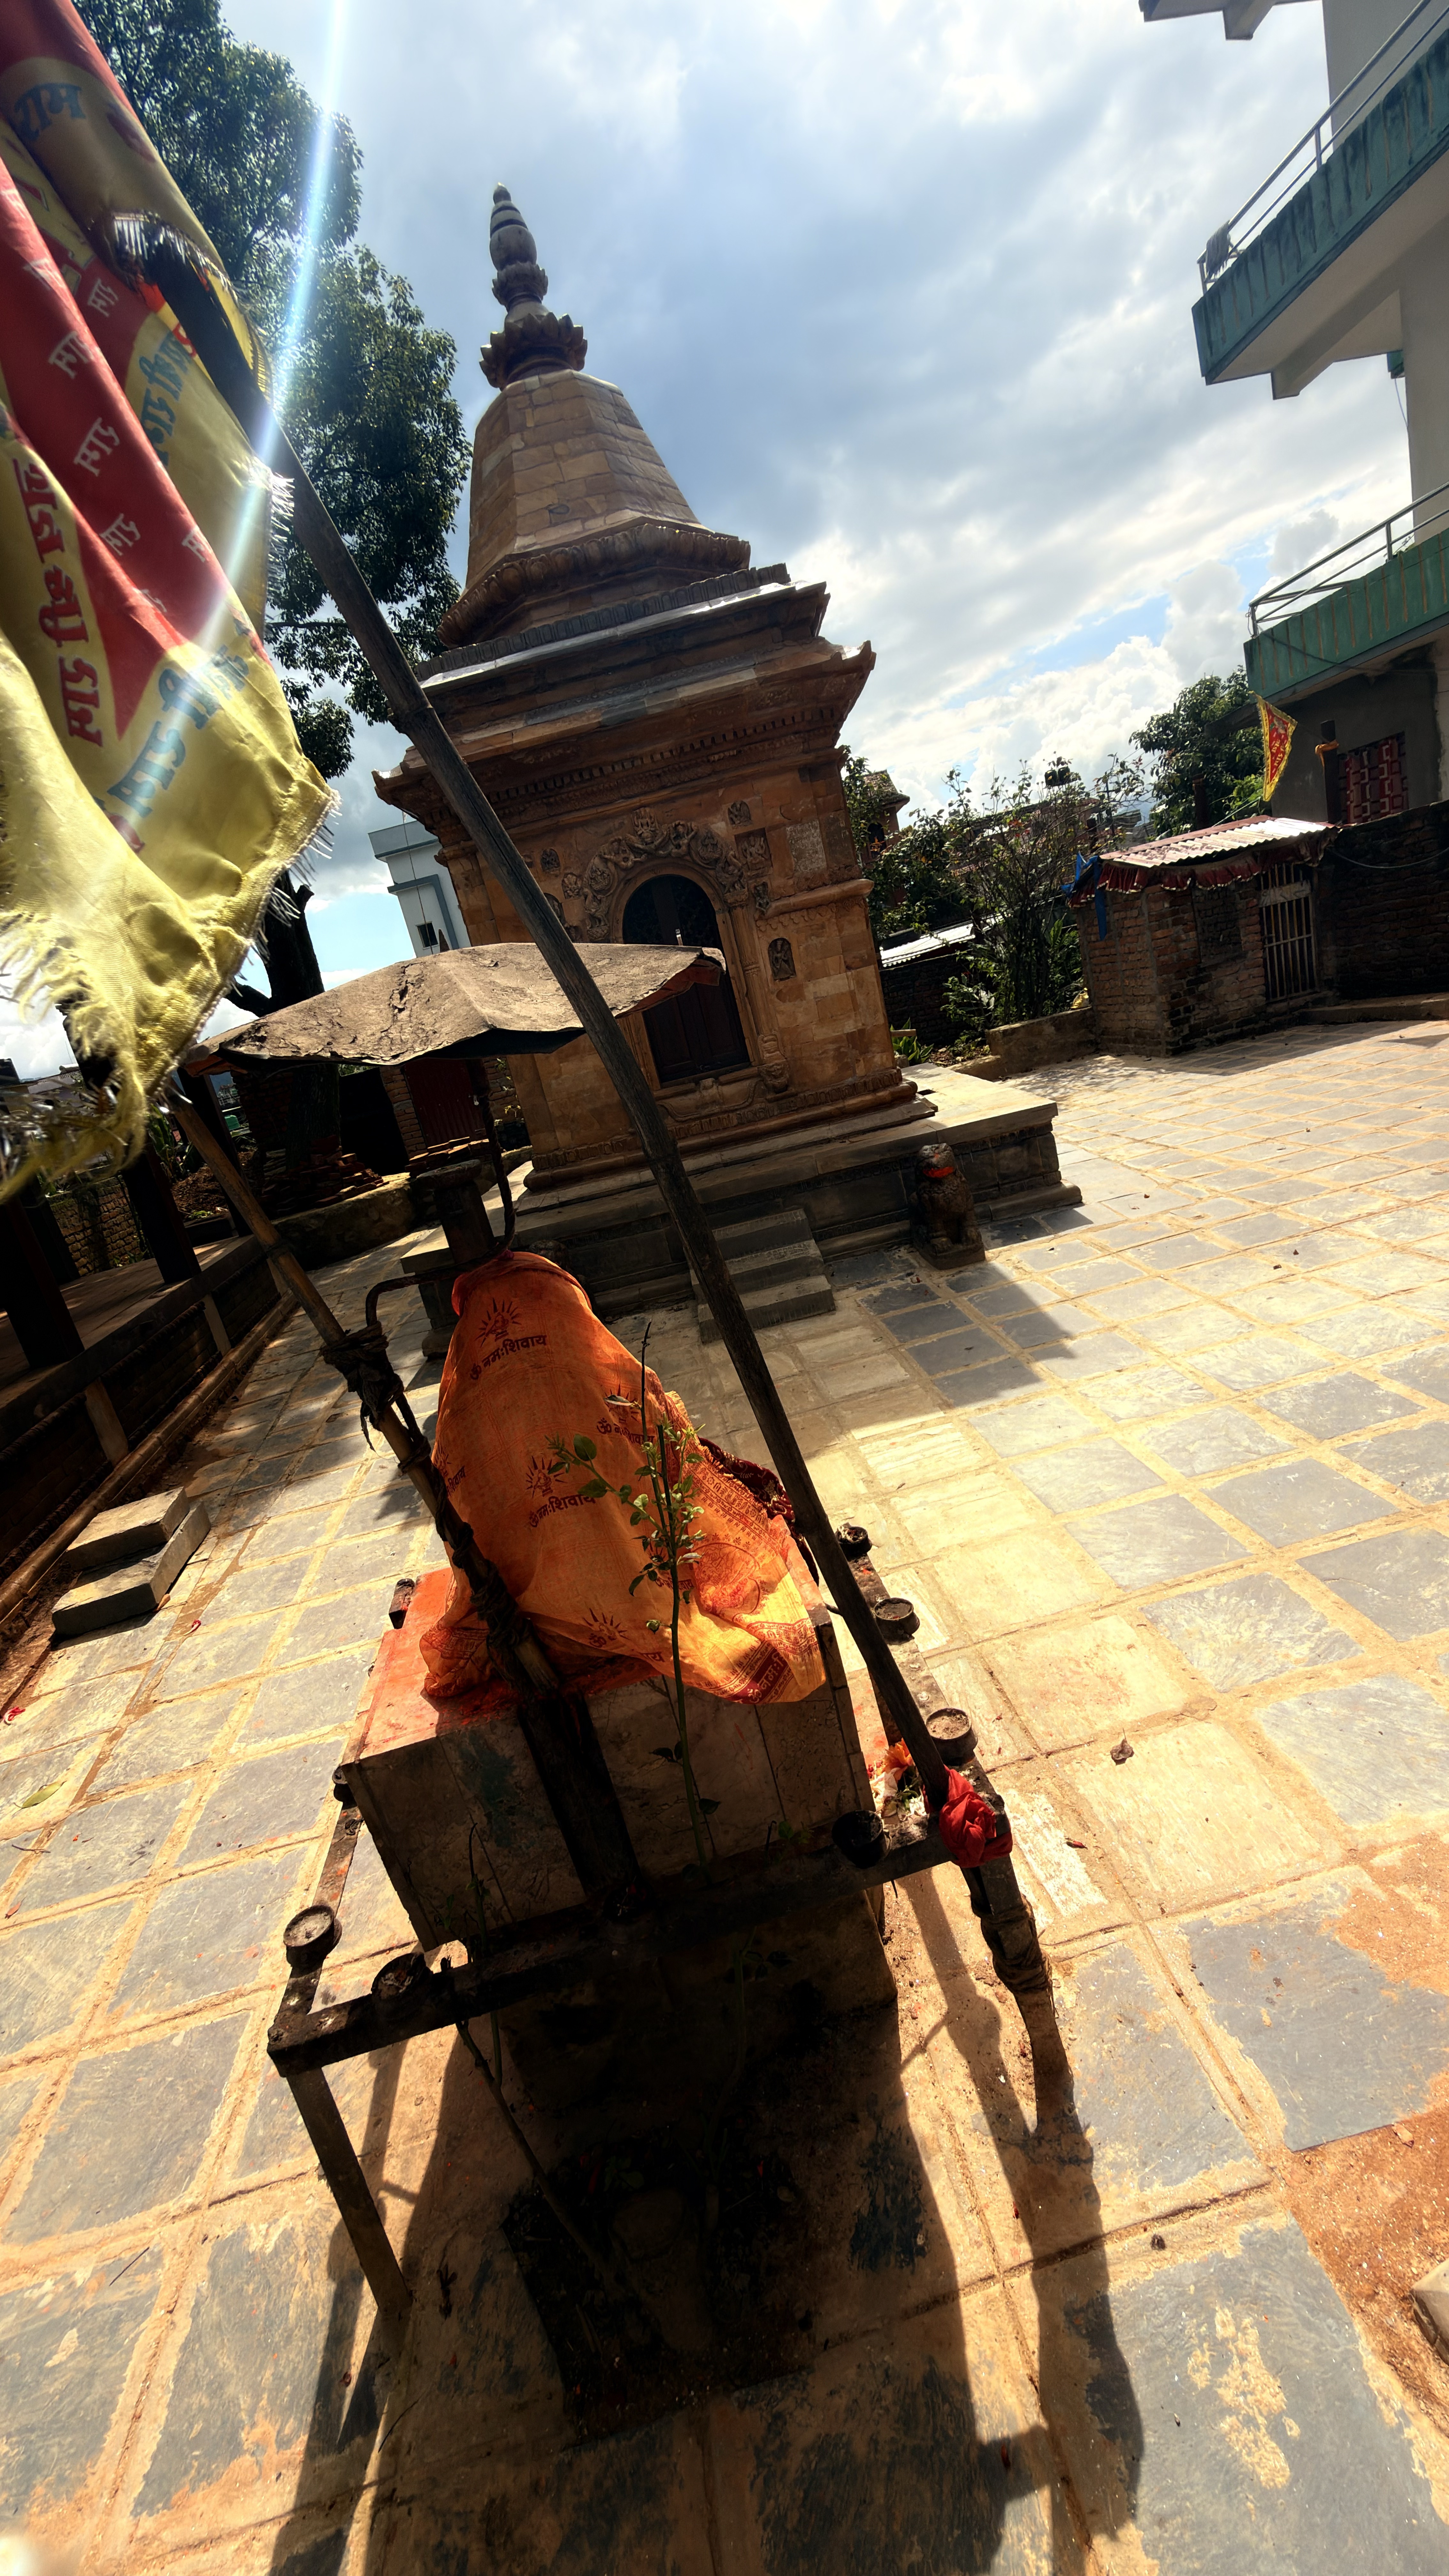
Heritage site: Ram_Temple